2024 Kansas Lottery 300

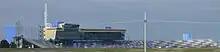
The layout of Kansas Speedway, the venue where the race was held.

Kansas Speedway is a tri-oval race track in Kansas City, Kansas. It was built in 2001 and it currently hosts the first playoff race on the schedule. The IndyCar Series also raced at here until 2011. The speedway is owned and operated by the NASCAR.